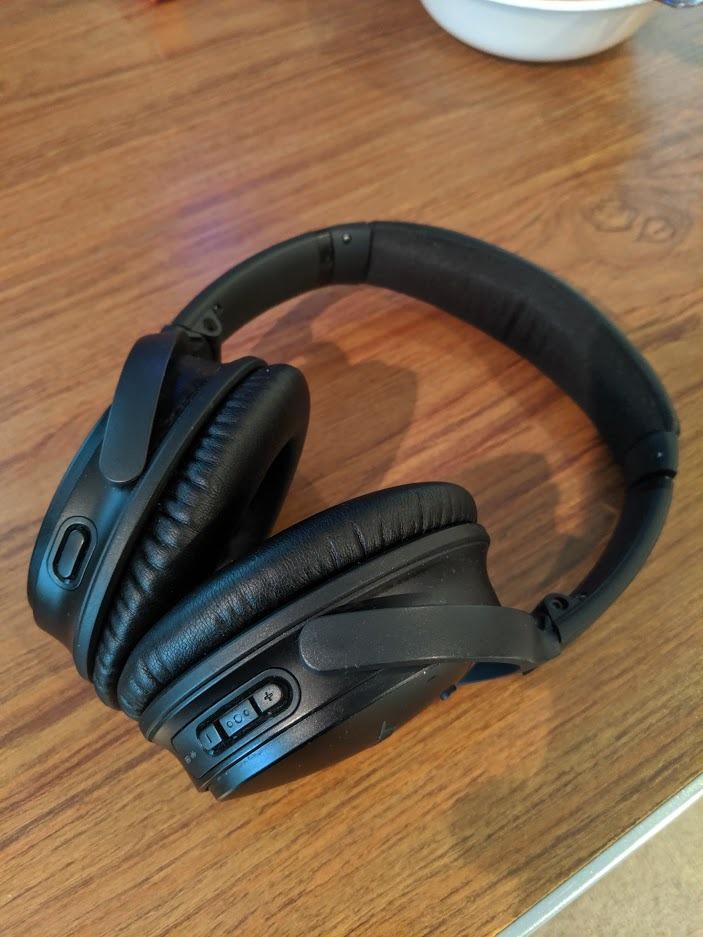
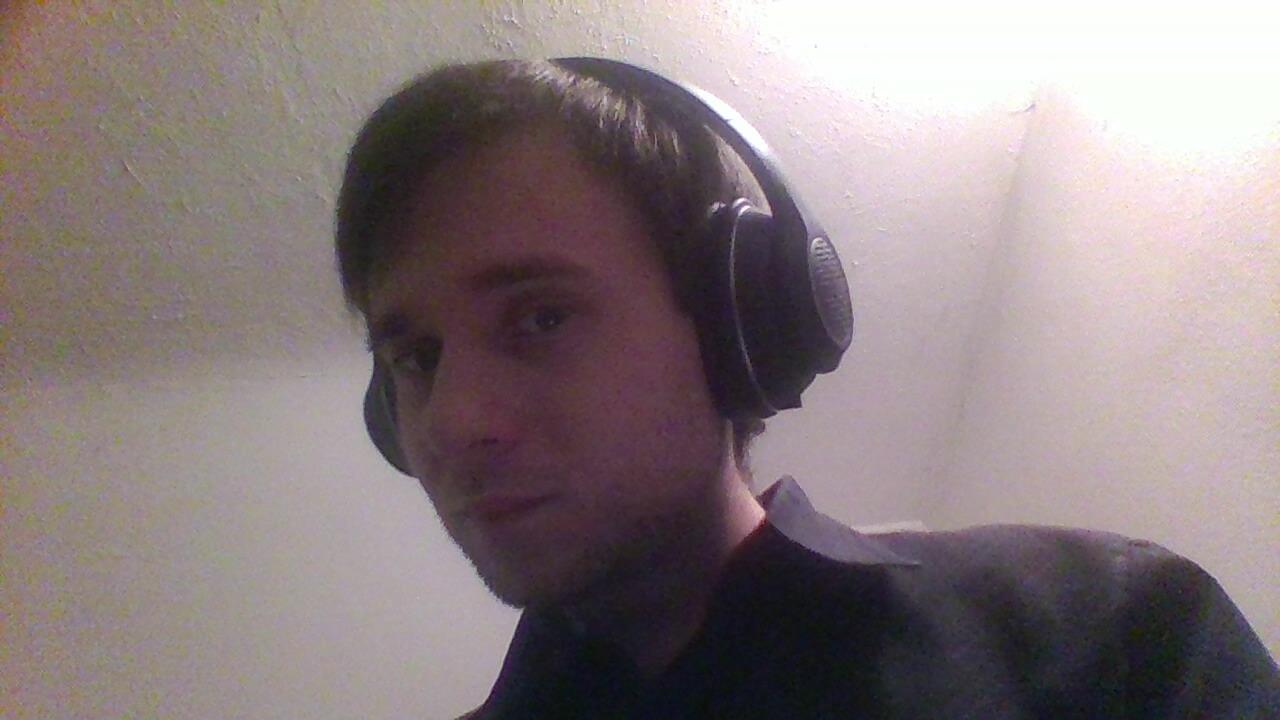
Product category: headphones
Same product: no